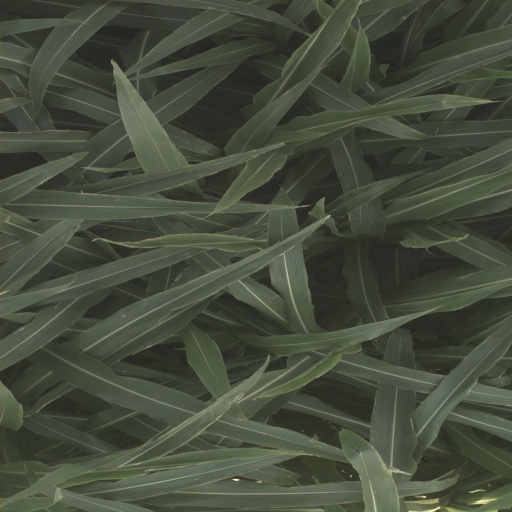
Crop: sorghum